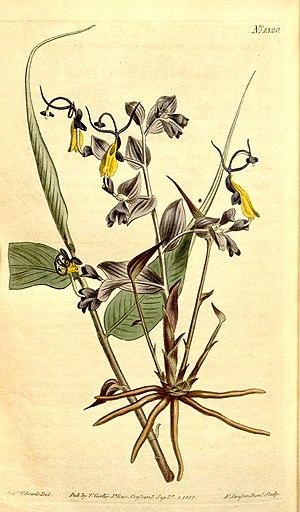
Globba radicalis Roxb. Planche 1320 du Curtis's Botanical Magazine Vol 32 année 1810 sous le nom de Mantisia salvatoria
Globba est un genre de plantes de la famille des Zingiberaceae originaire de l’Asie du Sud-Est.